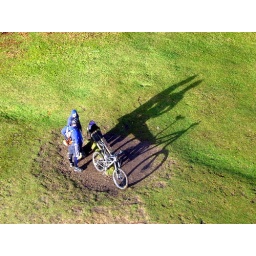
Taken from the top of leith hill tower in Surrey